David Keirsey

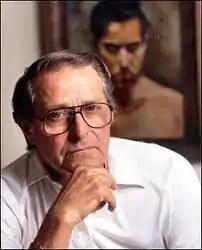

David West Keirsey (August 31, 1921 – July 30, 2013) was an American psychologist, a professor emeritus at California State University, Fullerton, and the author of several books. In his most popular publications, "Please Understand Me" (1978, co-authored by Marilyn Bates) and the revised and expanded second volume "Please Understand Me II" (1998), he laid out a self-assessed personality questionnaire, known as the Keirsey Temperament Sorter, which links human behavioral patterns to four temperaments and sixteen character types. Both volumes of "Please Understand Me" contain the questionnaire for type evaluation with detailed portraits and a systematic treatment of descriptions of temperament traits and personality characteristics. With a focus on conflict management and cooperation, Keirsey specialized in family and partnership counseling and the coaching of children and adults.